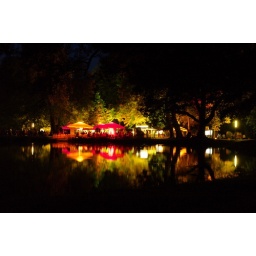
lake in Ludwigslust castle park